Peter Heyman

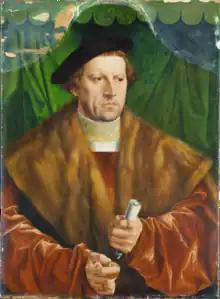
Portrait of Peter Heyman

Sir Peter Heyman (1580–1641) was an English politician who sat in the House of Commons variously between 1621 and 1641.